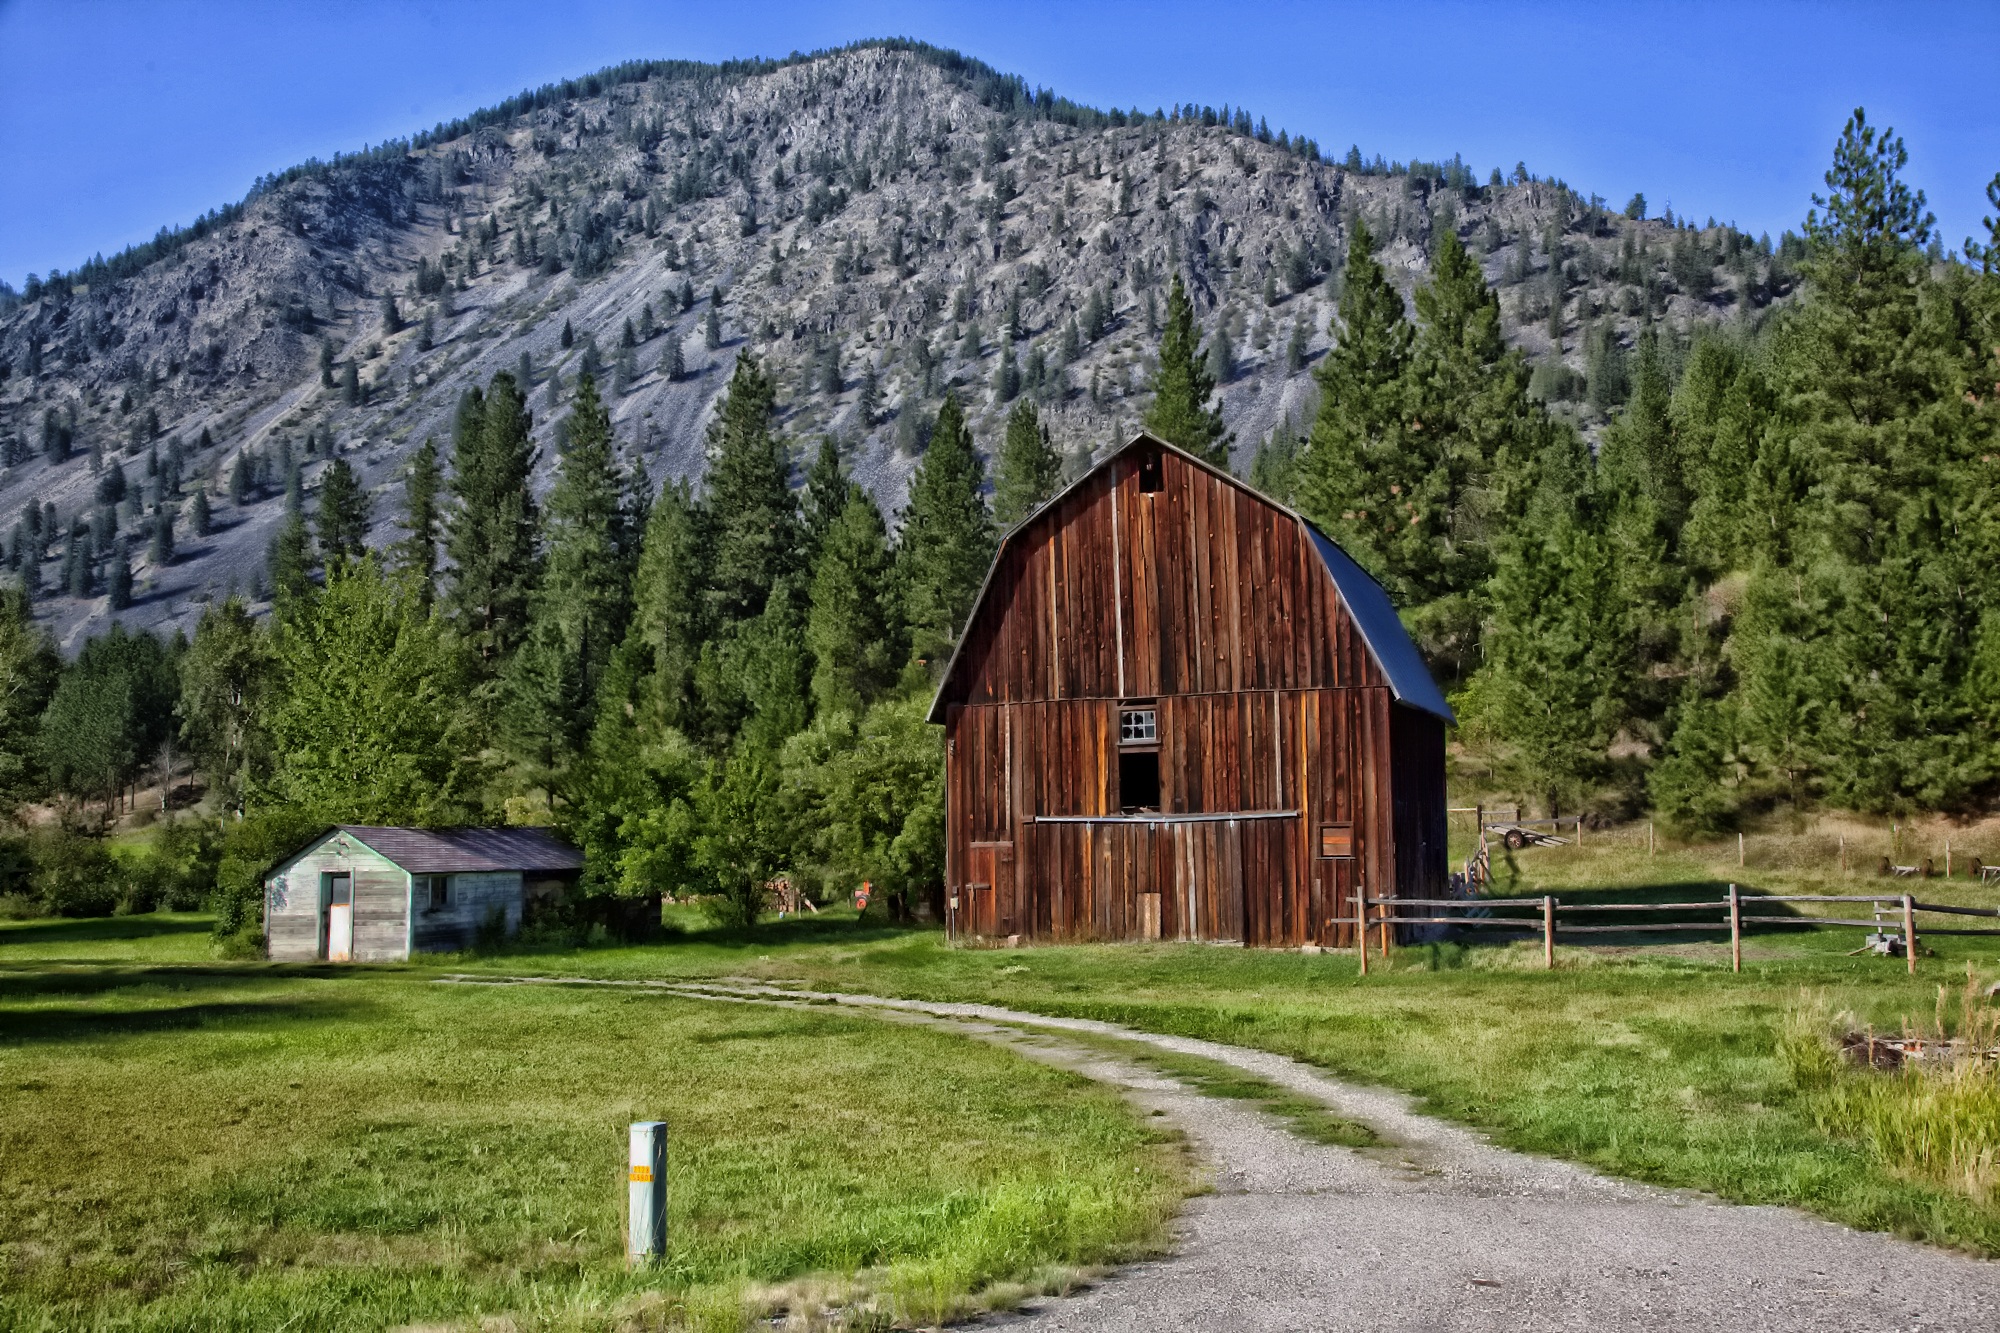
landscape, nature, forest, grass, mountain, farm, countryside, building, barn, valley, mountain range, country, hut, rural, scenic, ranch, chapel, lane, highland, trees, outside, hdr, mountains, alps, estate, montana, rural area, mountainous landforms